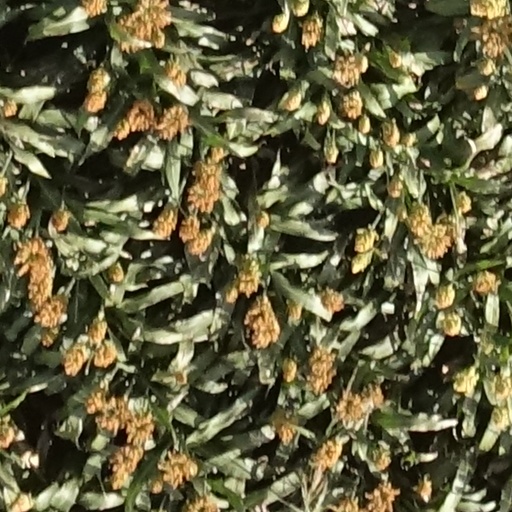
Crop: sorghum